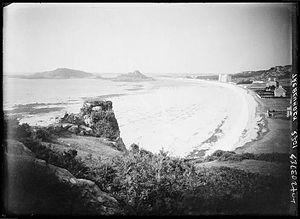
Trébeurden [tʁebœʁdɛ̃] est une commune française située dans le département des Côtes-d'Armor en région Bretagne.